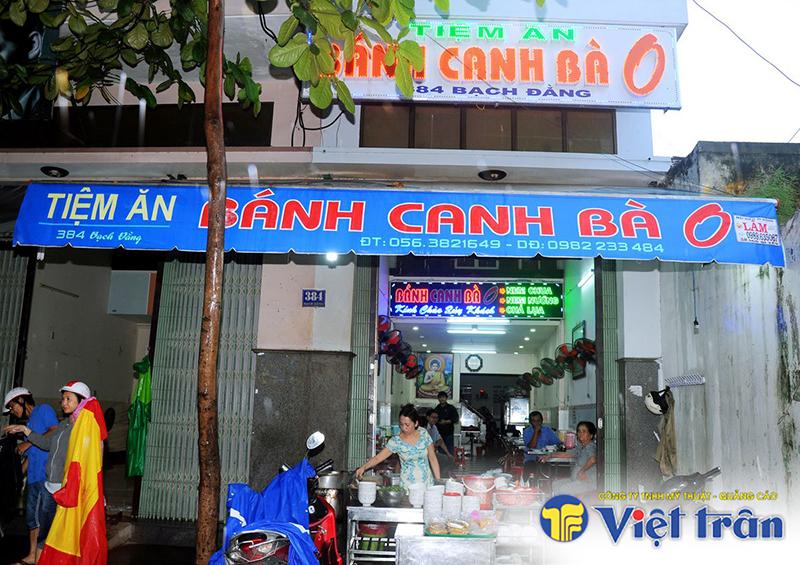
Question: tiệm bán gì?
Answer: tiệm bán bánh canh